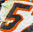
Number: 5